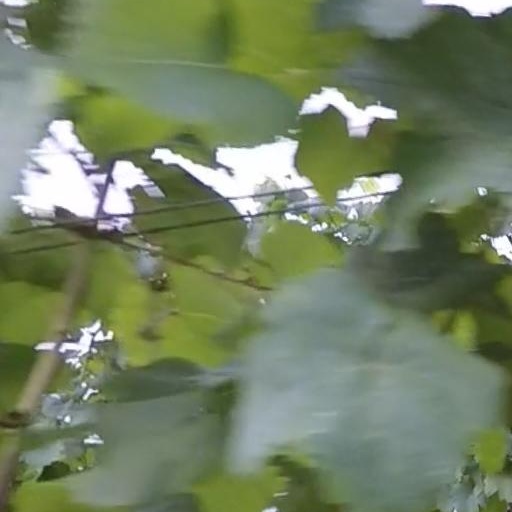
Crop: grape